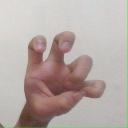
अक्षर: छ